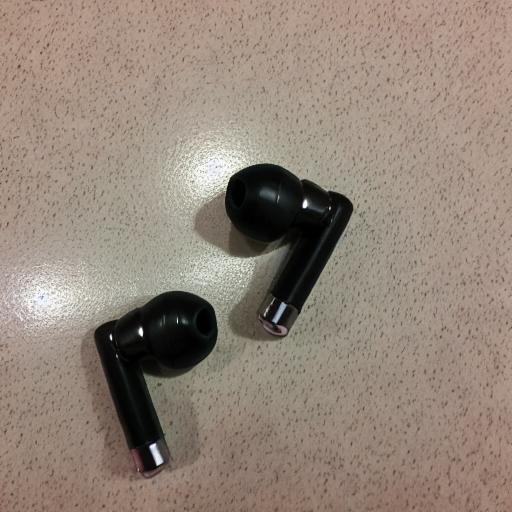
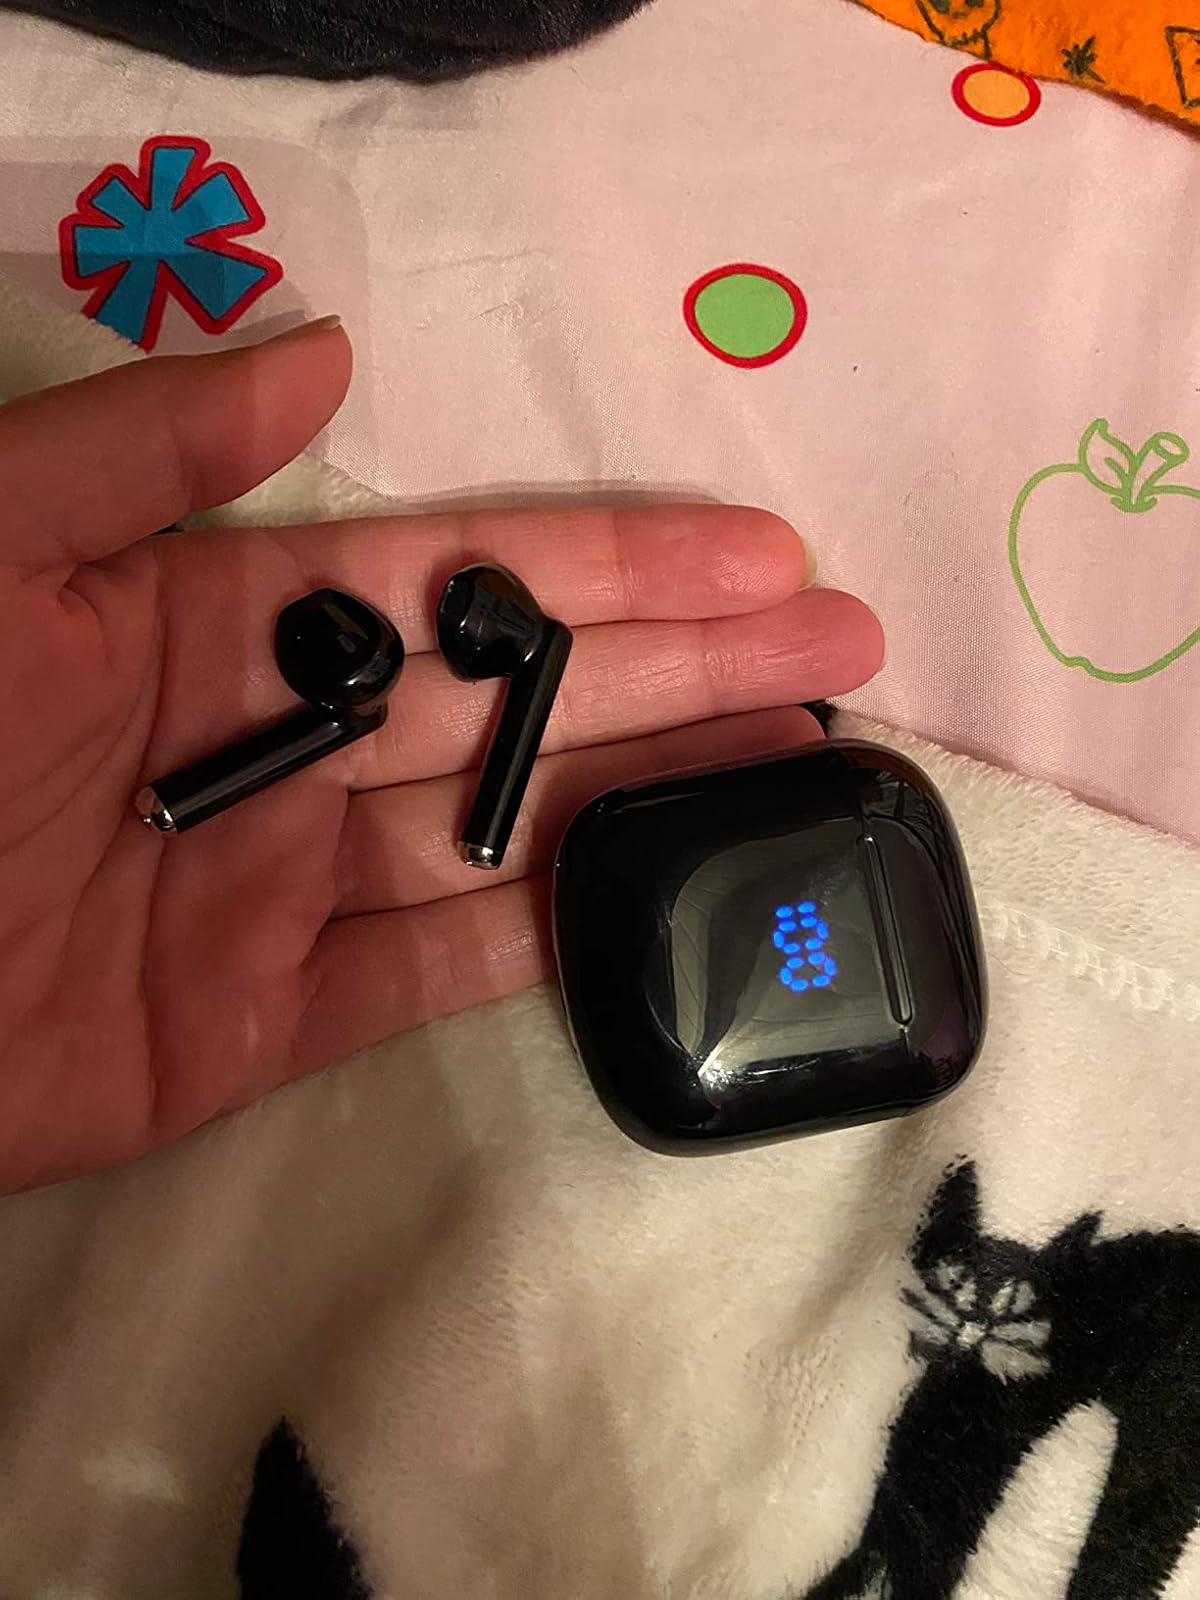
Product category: earbuds
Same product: no